Hillingdon House

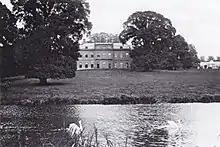
Hillingdon House, c. 1900

After the first house burnt down, the present structure was built in 1844, in a classical Victorian style. In 1892, an area of the estate south of the house was established as Hillingdon Golf Club, founded by Charles Newton who lived at Hillingdon House, and Charles Stevens, a partner of a local timber company. The estate of Frederick Cox, Richard Henry Cox's grandson, placed the house on the market in 1914, describing it as "a brick and stone building, partly stuccoed, with extensive outbuildings and ornamental gardens." The house and gardens, together with the surrounding parkland and artificial lake created by damming a section of the River Pinn, amounted to more .